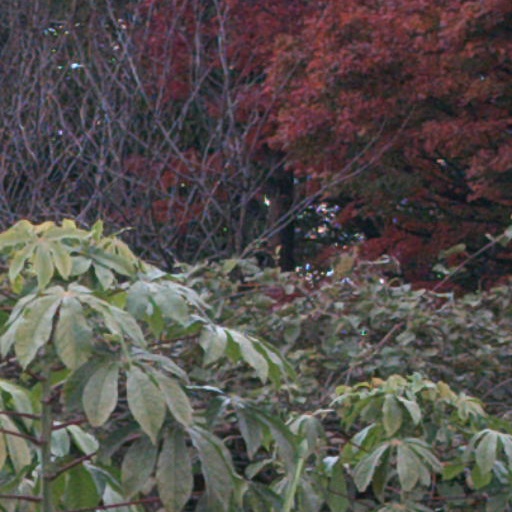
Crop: cassava